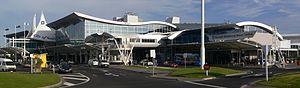
L'aéroport d'Auckland est situé à Auckland en Nouvelle-Zélande. Il est le plus gros et le plus fréquenté des aéroports néo-zélandais et sert de plateforme de correspondance à Air New Zealand.